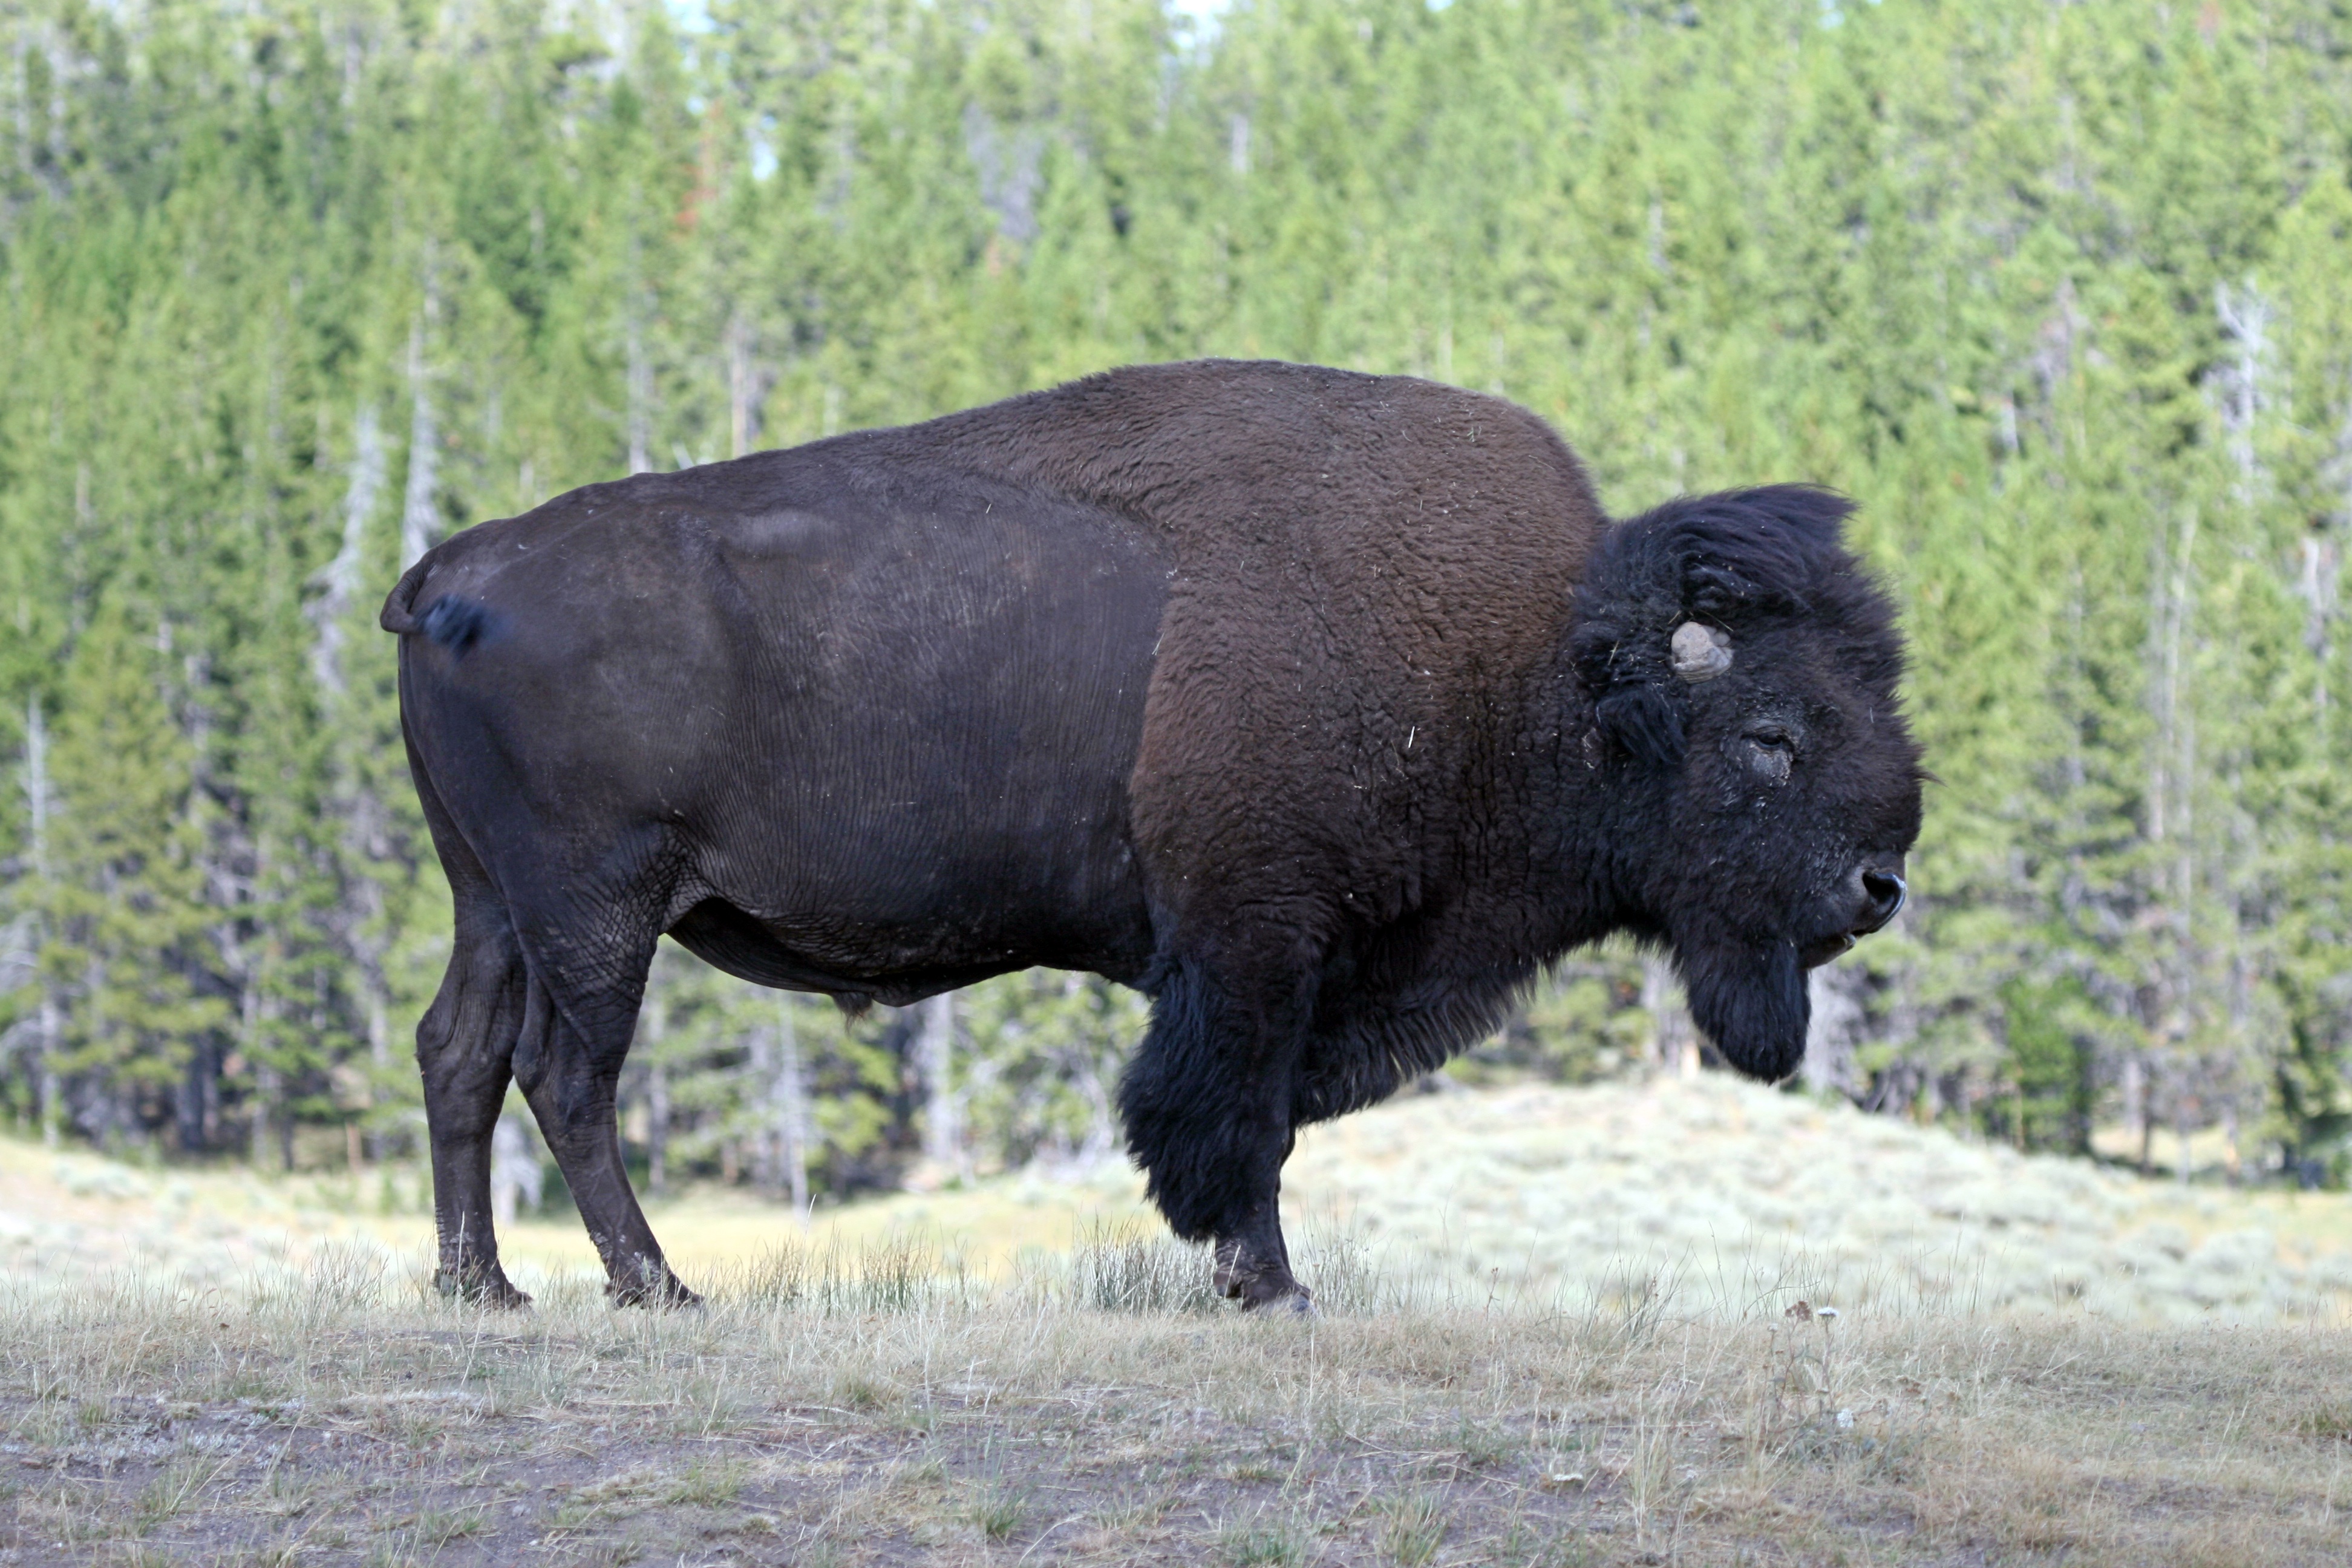
nature, animal, wildlife, wild, pasture, grazing, america, holiday, mammal, fauna, yellowstone, bull, vertebrate, bison, strong, dangerous, water buffalo, unmoved, cattle like mammal, cow goat family